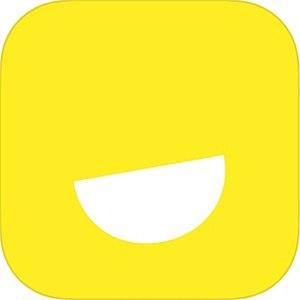
Yubo est un réseau social destiné à des rencontres amicales créé par 3 anciens étudiants français en ingénierie à l'École Centrale de Paris et Télécom ParisTech.